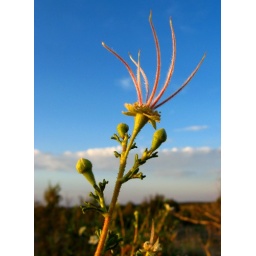
A cliffrose flower against the blue Arizona sky - Coconino National Forest, Arizona...pretty cool viewed LARGE!